Madeline's Madeline

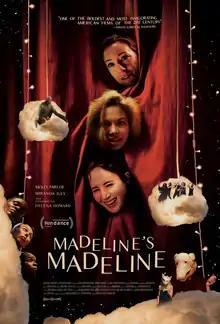
Theatrical release poster

Madeline's Madeline is a 2018 American drama film written and directed by Josephine Decker. It stars Helena Howard in her first film role, alongside Molly Parker and Miranda July. The film follows a teenage actress who is encouraged by her theater director to blur the lines between the character she is playing and her actual identity. The film is known for its experimental visuals and the improvisational process Decker used to create the story, not unlike the characters themselves.